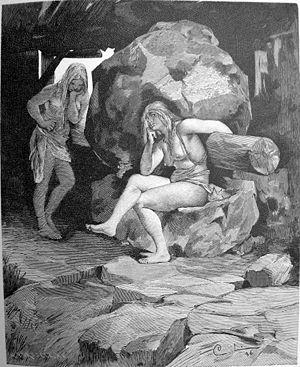
Fenja et Menja sont deux géantes de la mythologie nordique. Elles apparaissent dans le Gróttasöngr, un poème souvent considéré comme faisant partie de l’Edda poétique bien que préservé uniquement dans l’Edda de Snorri Sturluson, où il est précédé d'un récit en prose destiné à expliquer pourquoi l'or peut être désigné par la kenning « farine de Fróði ».